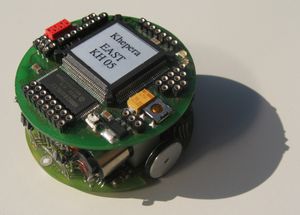
Robot
En "nøgen" robot.
En robot kan defineres som en programmérbar maskine med manipulatorer og sensorer. Manipulatorer er mekaniske instrumenter, der kan påvirke verden omkring robotten, mens sensorer sanser omverdenen. Et eksempel på en manipulator kunne være en gribearm.